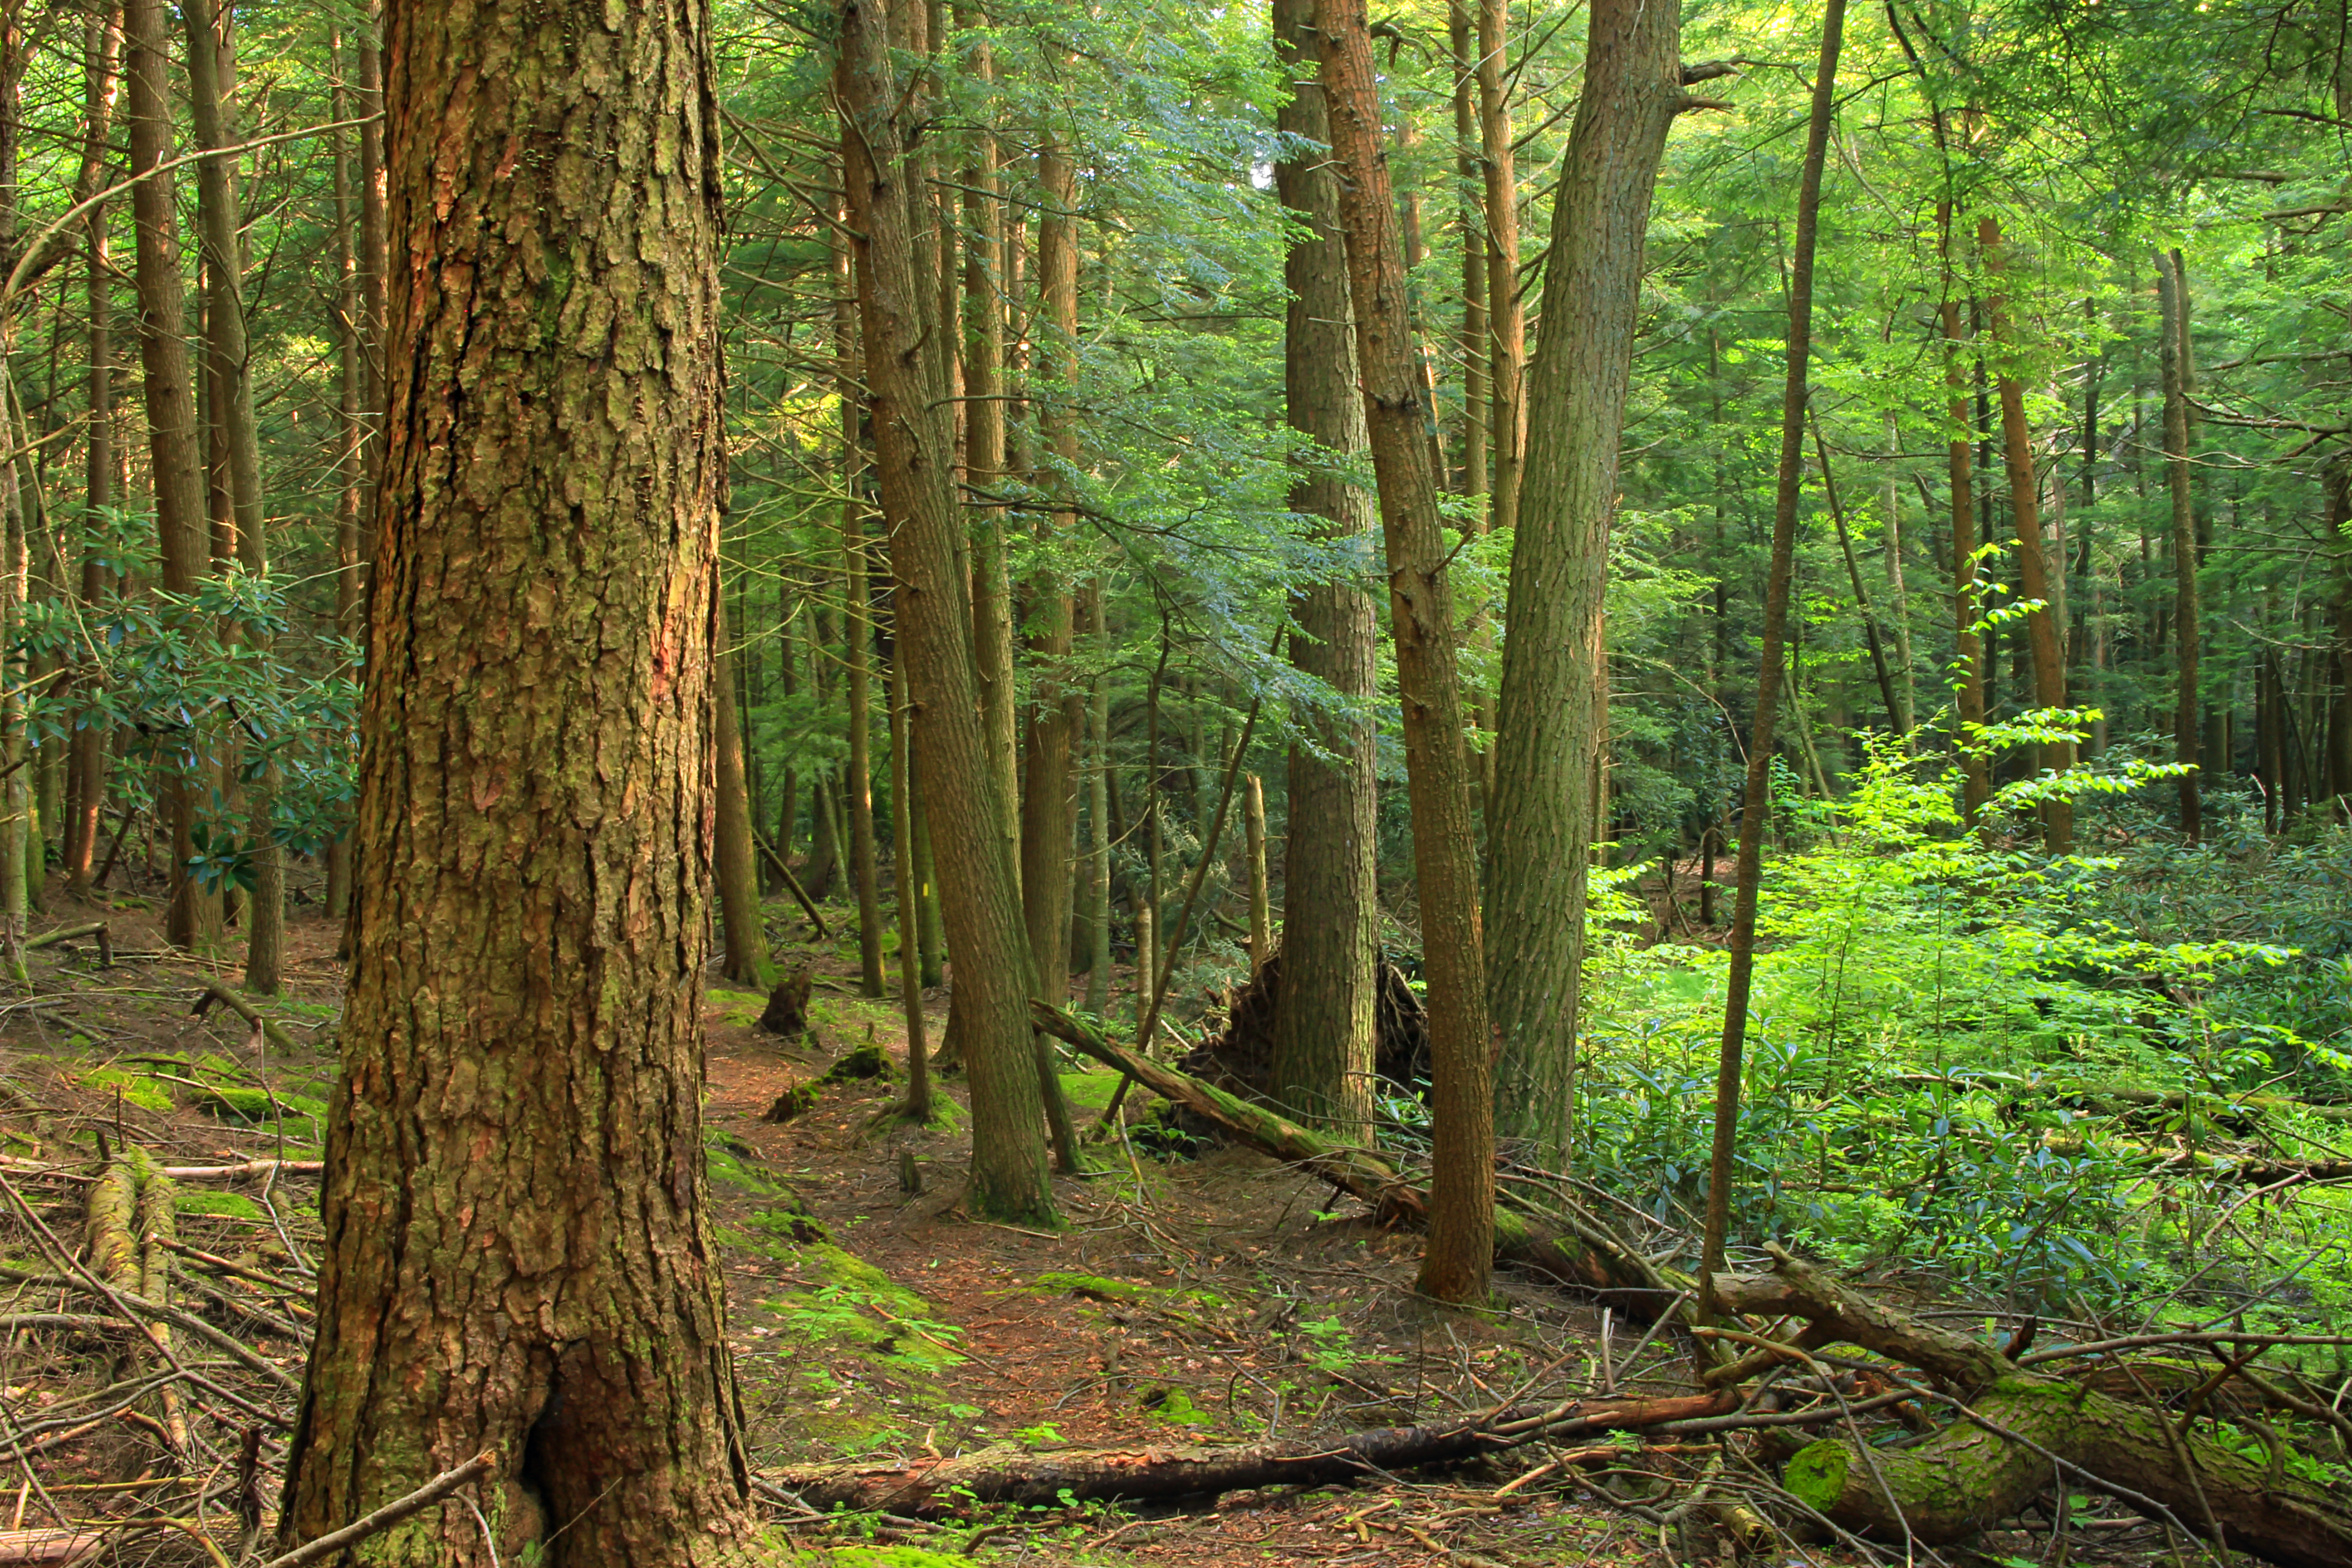
tree, nature, forest, wilderness, branch, plant, hiking, trail, sunlight, trunk, summer, moss, jungle, trees, creativecommons, coniferous, spruce, logs, vegetation, rainforest, deciduous, pennsylvaniawilds, palustrine, hemlocks, easternhemlocks, tsugacanadensis, understory, undergrowth, ravine, pennsylvania, centrecounty, moshannonstateforest, sixmilerun, alleghenyfronttrail, grove, woodland, habitat, ecosystem, biome, old growth forest, natural environment, geographical feature, woody plant, temperate broadleaf and mixed forest, temperate coniferous forest, riparian forest